Cash and carry

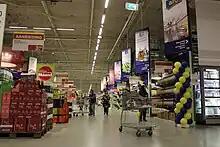
A typical cash and carry wholesale club in the Netherlands

Cash and carry (or inspect and pay) is a type of operation within the wholesale sector.